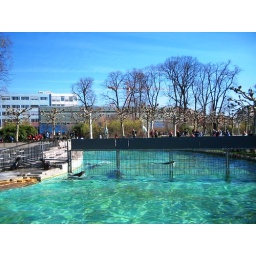
California sea lions Zalophus californianus spec. Watch out for the herons waiting to fish in foreign ponds :-)